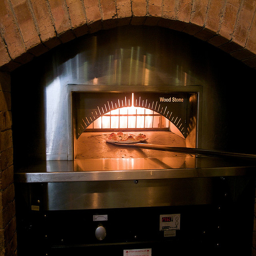
Someone uses a long pole to take a pizza out of a brink oven.
A hot pizza bubbles beneath the flames of a pizza oven.
Pizza baked in modern wood fired hearth in kitchen.
A pizza oven with a baking pizza inside it.
Wood stone pizza oven with a pizza being prepared